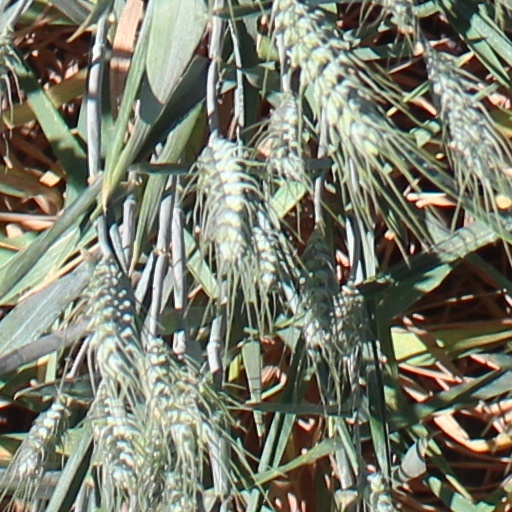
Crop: wheat